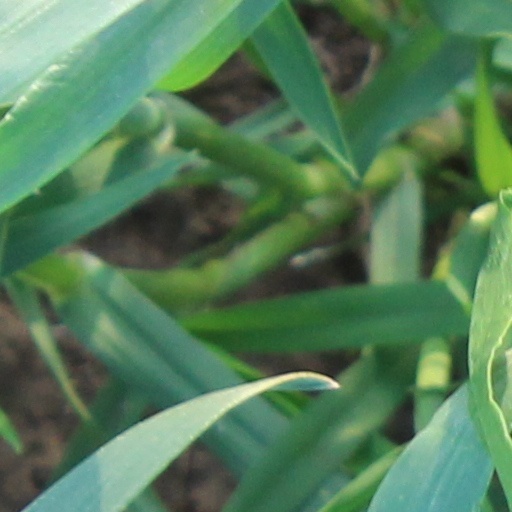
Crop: wheat